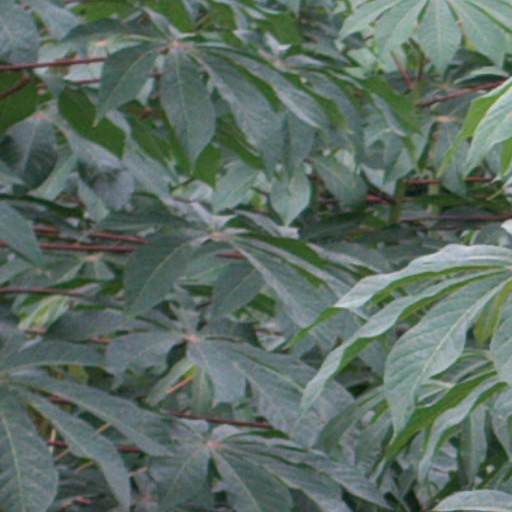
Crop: cassava